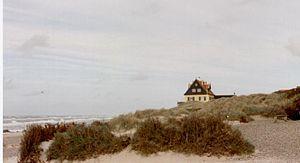
Skagen Odde, aussi Skagens Odde, est une péninsule sableuse qui s'étend sur 30 km vers le nord-est dans la partie la plus au nord du Vendsyssel dans le Jutland, Danemark.